Garulfo

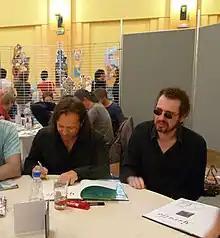
Alain Ayroles and Bruno Maïorana at the European Comic Con, Strasbourg, France, in 2009

Garulfo is a six-volume fantasy graphic novel created by writer Alain Ayroles, cartoonist Bruno Maïorana and colorist Thierry Leprévost.